The Last Matinee

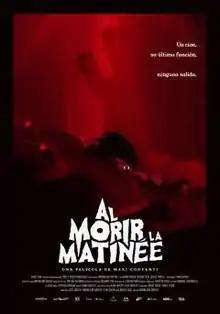
Theatrical release poster

The Last Matinee, also known as Red Screening, is a 2020 Spanish-language horror film directed by Maximiliano Contenti. An international co-production of Uruguay, Mexico and Argentina, the film stars Luciana Grasso, Ricardo Islas, Julieta Spinelli, and Franco Durán. It premiered in Uruguay in September 2020. Set in 1993 in Montevideo, an engineering student named Ana takes over the duties of her father, a projectionist at a declining movie theatre. Unbeknownst to her, the audience watching the film at the theatre is being murdered by a black-gloved killer.